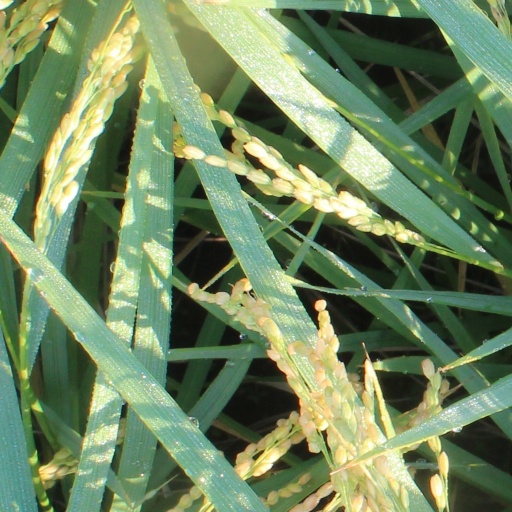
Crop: rice